Lucjan Malinowski

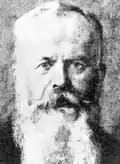
Lucjan Malinowski

Lucjan Feliks Malinowski (27 May 1839 – 15 January 1898) was a Polish linguist, a researcher of regional dialects of Silesia, a traveller, a professor of Jagiellonian University, from the 1887 principal Seminar Slavic languages. Malinowski studied the history of the Polish language and etymology. He was the father of anthropologist Bronisław Malinowski.